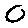
Label: 0